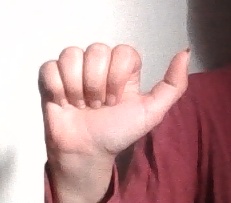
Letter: dhad